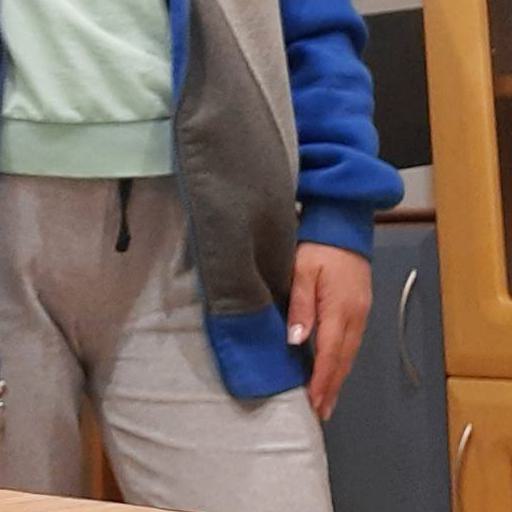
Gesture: no_gesture